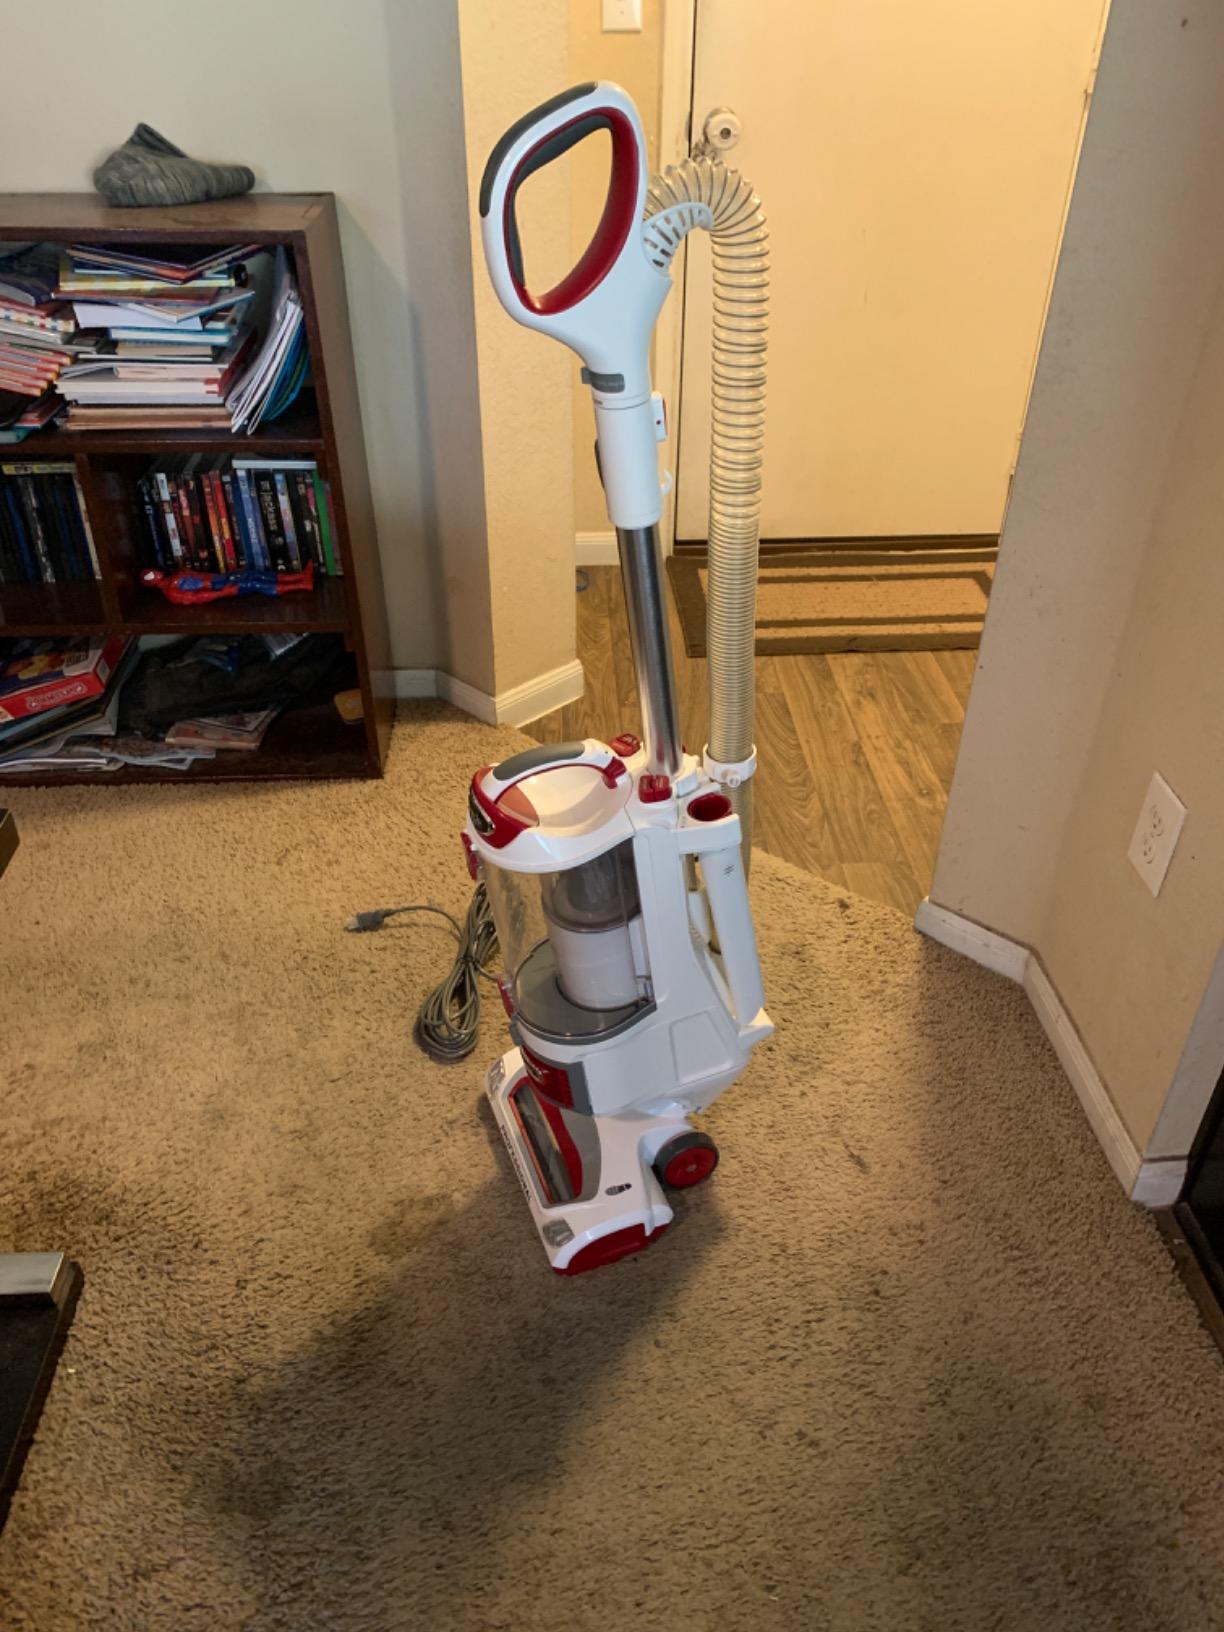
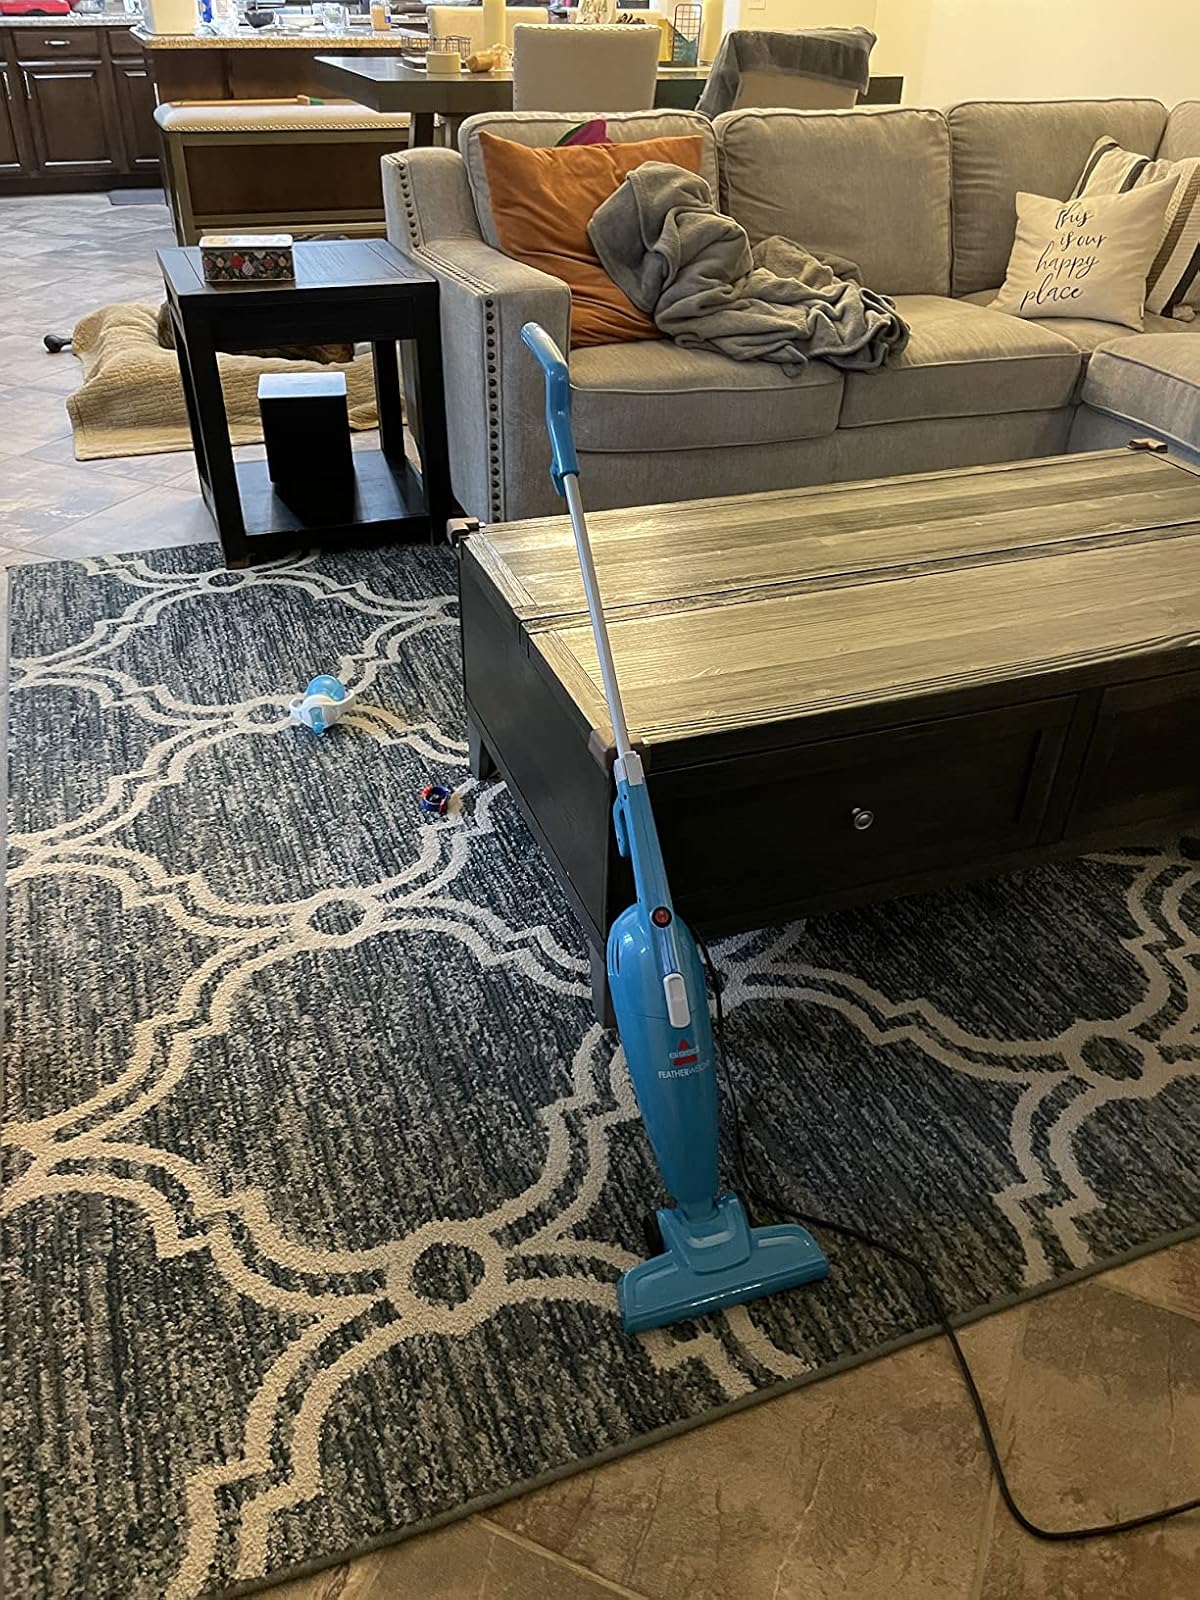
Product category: items_vacuum
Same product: no